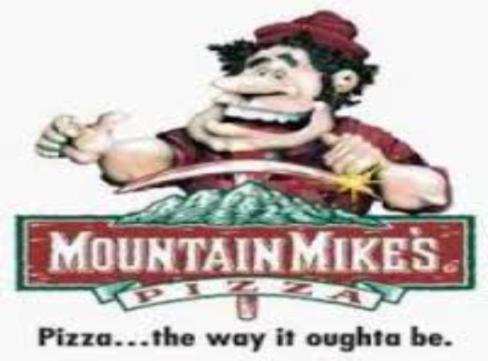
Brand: mountain mike's pizza
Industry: Food